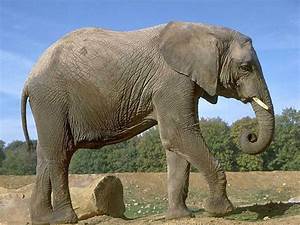
Label: elefante